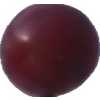
Label: pink_grape